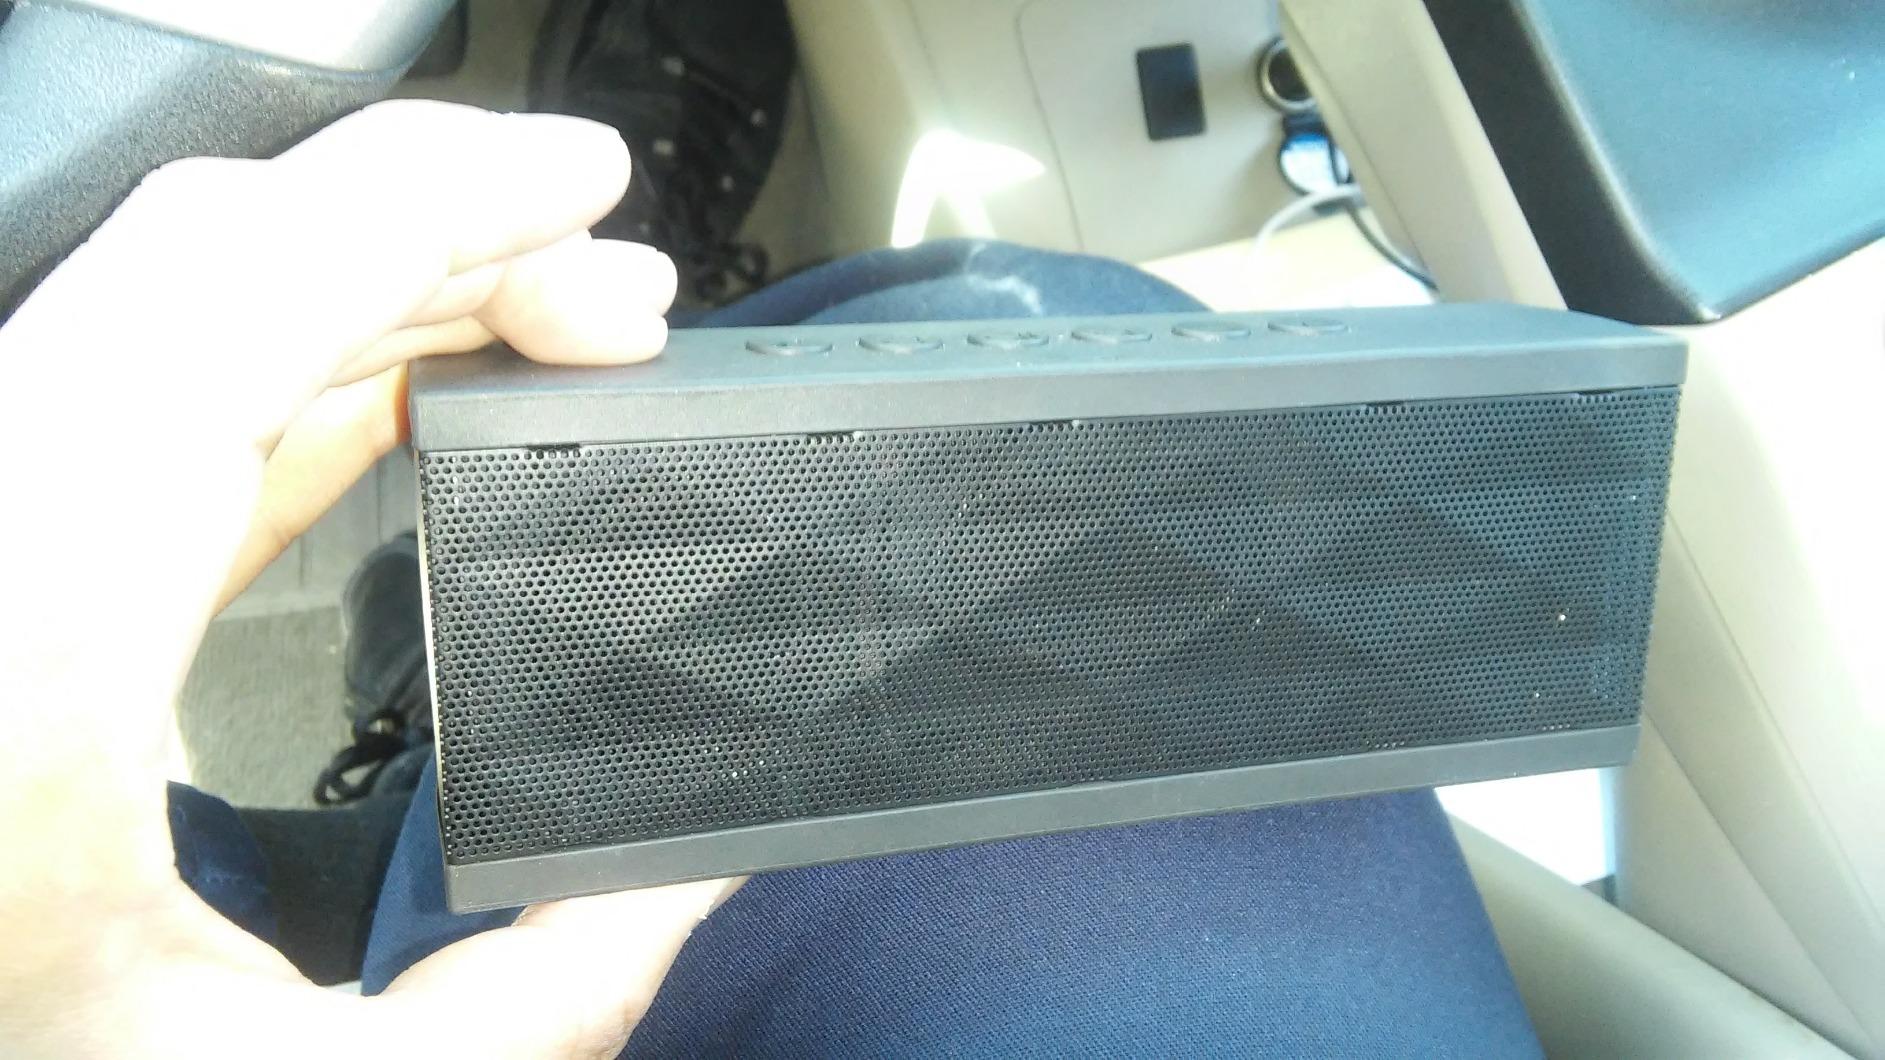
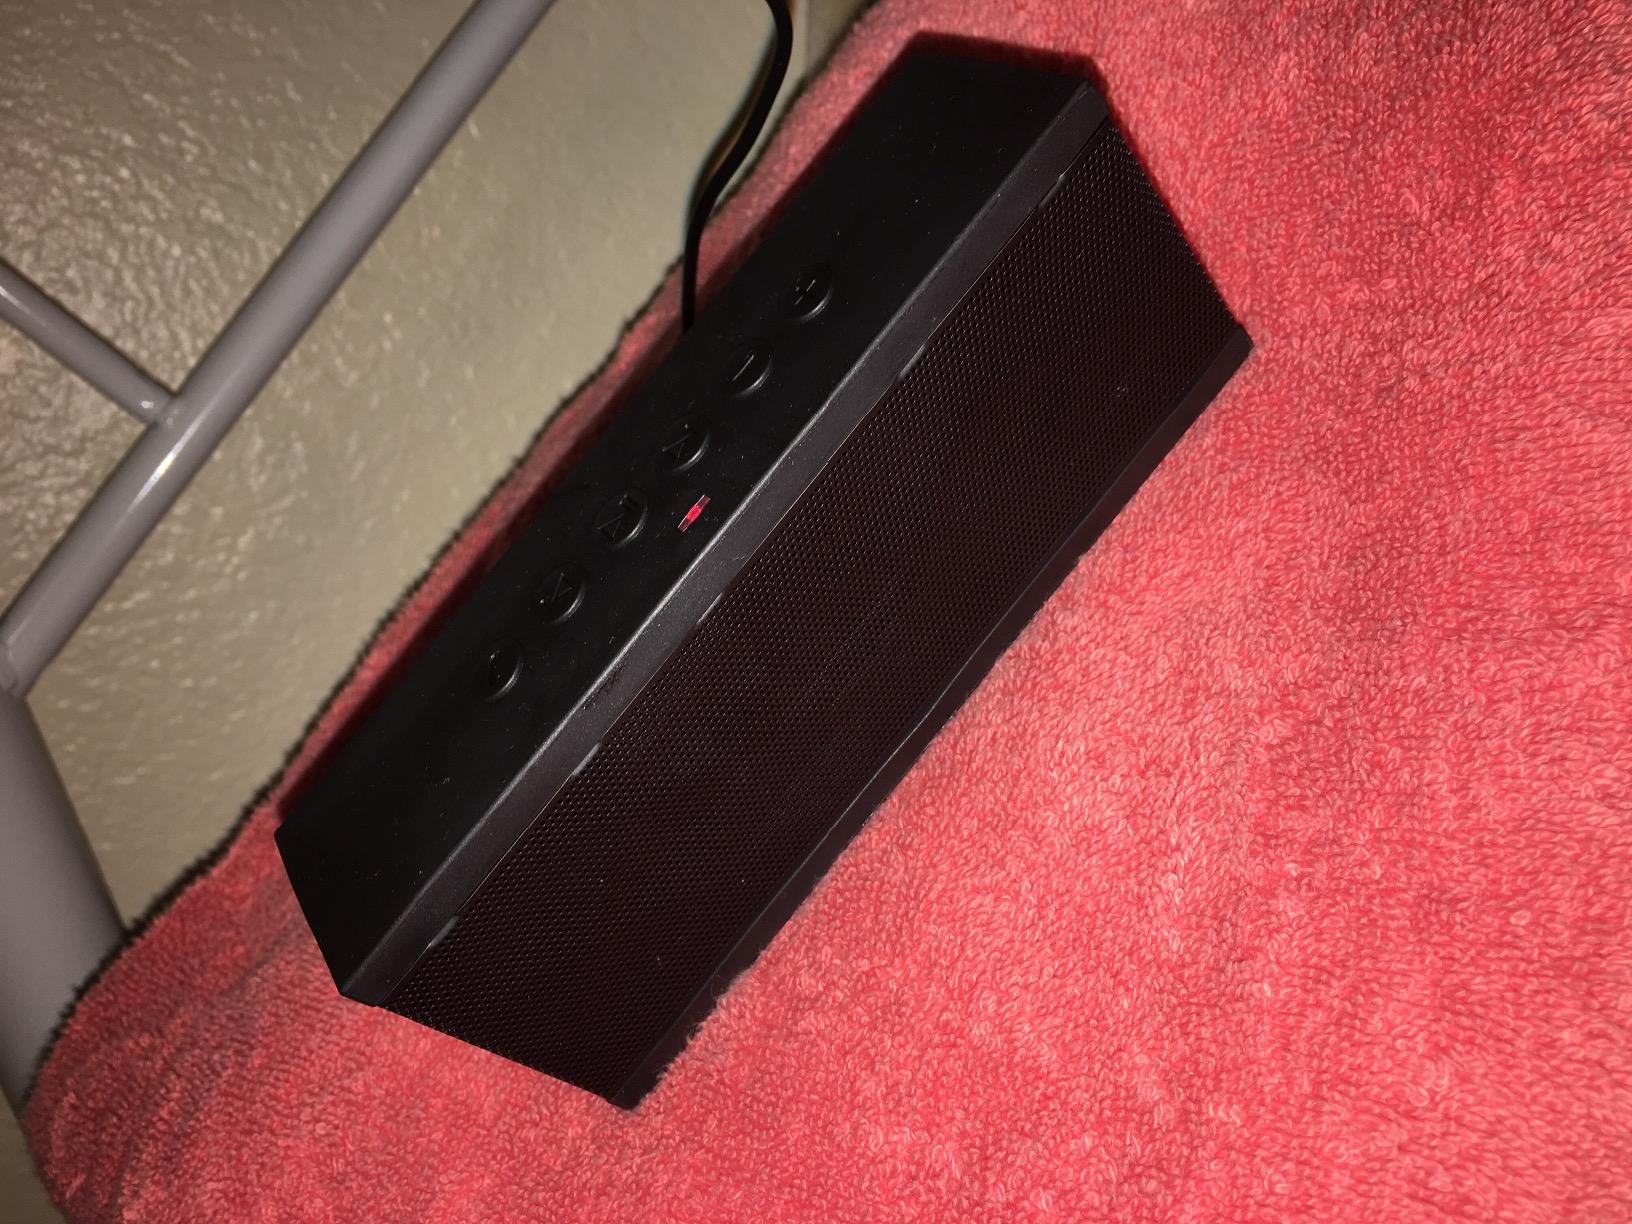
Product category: speaker
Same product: yes